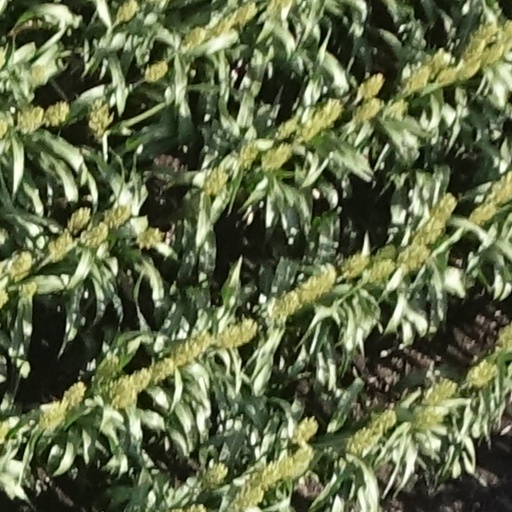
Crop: sorghum